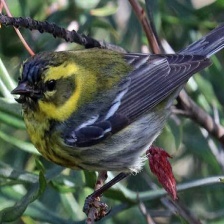
Species: TOWNSENDS WARBLER
Scientific name: SETOPHAGA TOWNSENDI